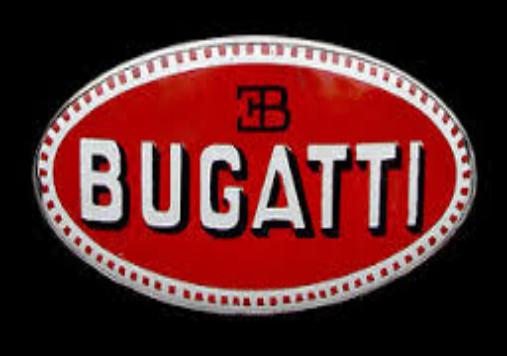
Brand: BUGATTI
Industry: Transportation